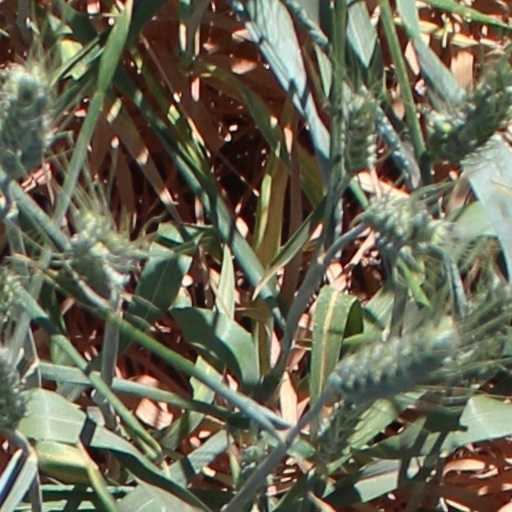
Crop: wheat